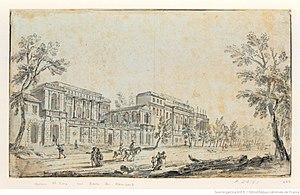
La rue Basse-du-Rempart est une rue aujourd'hui disparue du 9ᵉ arrondissement de Paris.